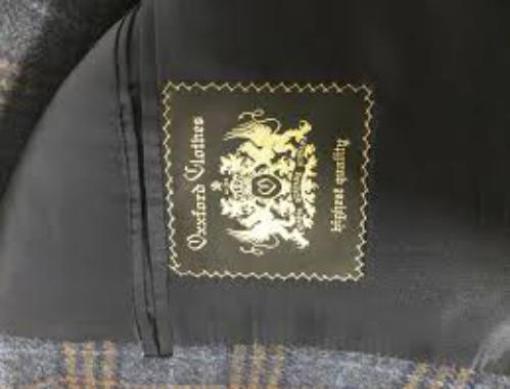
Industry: Clothes